Contra Latopolis

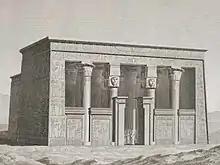
Temple to Isis in Contra Latopolis

During the reign of Cleopatra VII, a temple to Isis was built opposite Latopolis, or Esne as it is now known, on the other side of the Nile from this settlement. The Roman people having constructed this, named the building Contra Latopolis. Very little has survived into the current age of this construction, all but a "massive portico upheld by two rows of four columns each"